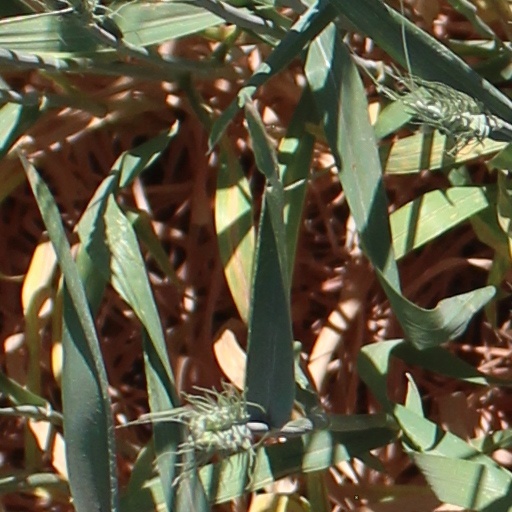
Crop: wheat